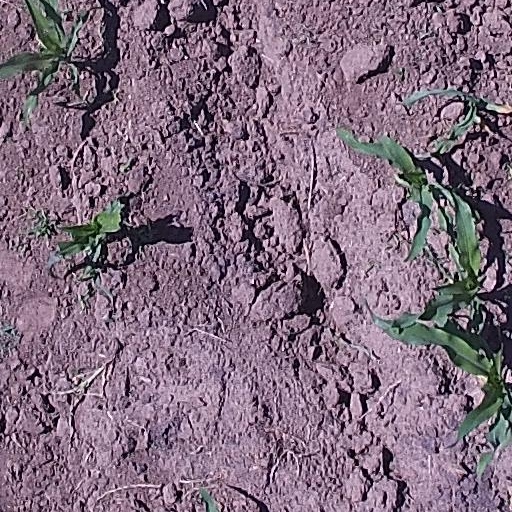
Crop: maize; corn